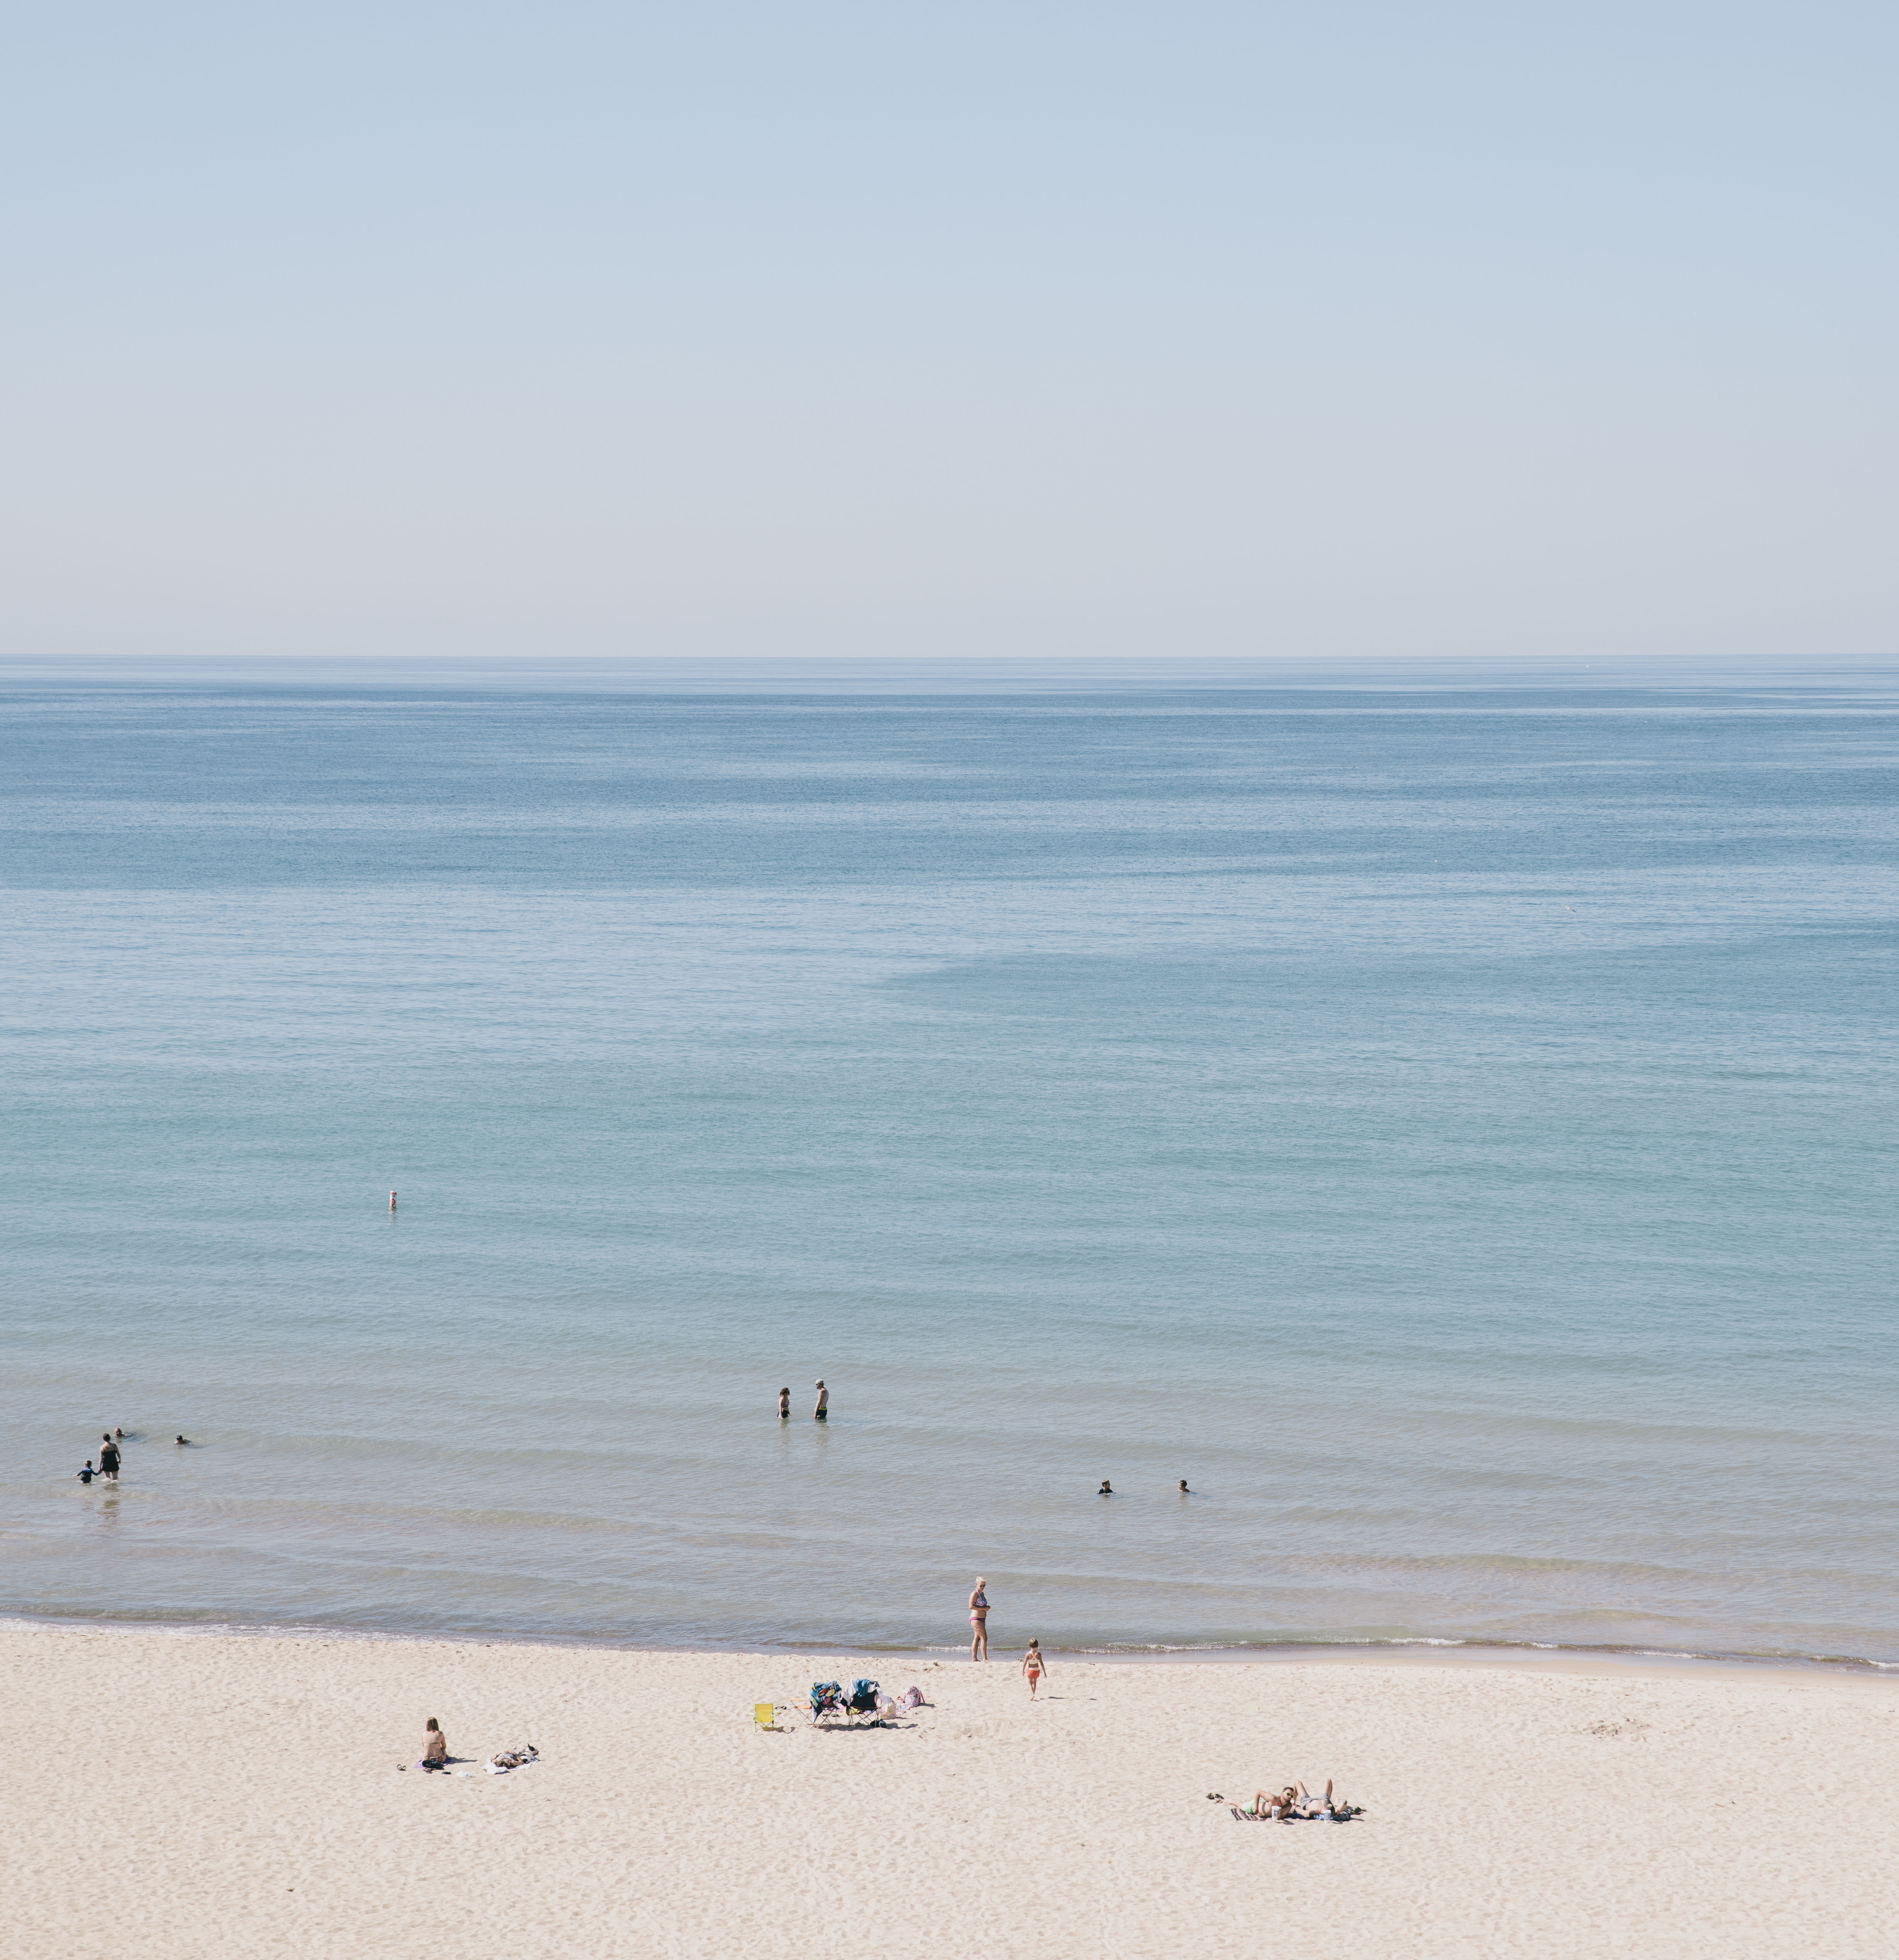
beach, sea, coast, water, nature, sand, ocean, horizon, sky, shore, wave, scenic, seascape, bay, leisure, seashore, body of water, outdoors, habitat, mudflat, natural environment, wind wave